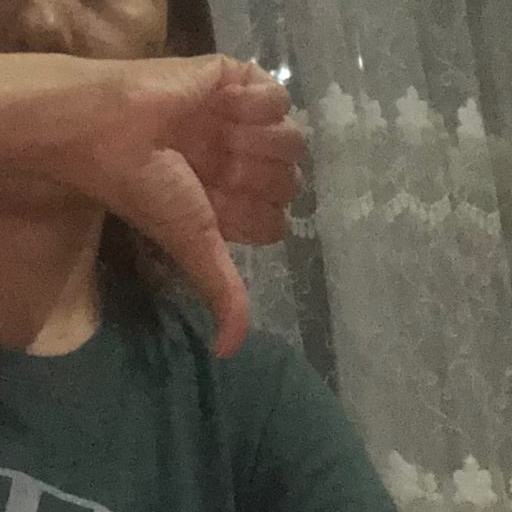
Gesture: dislike